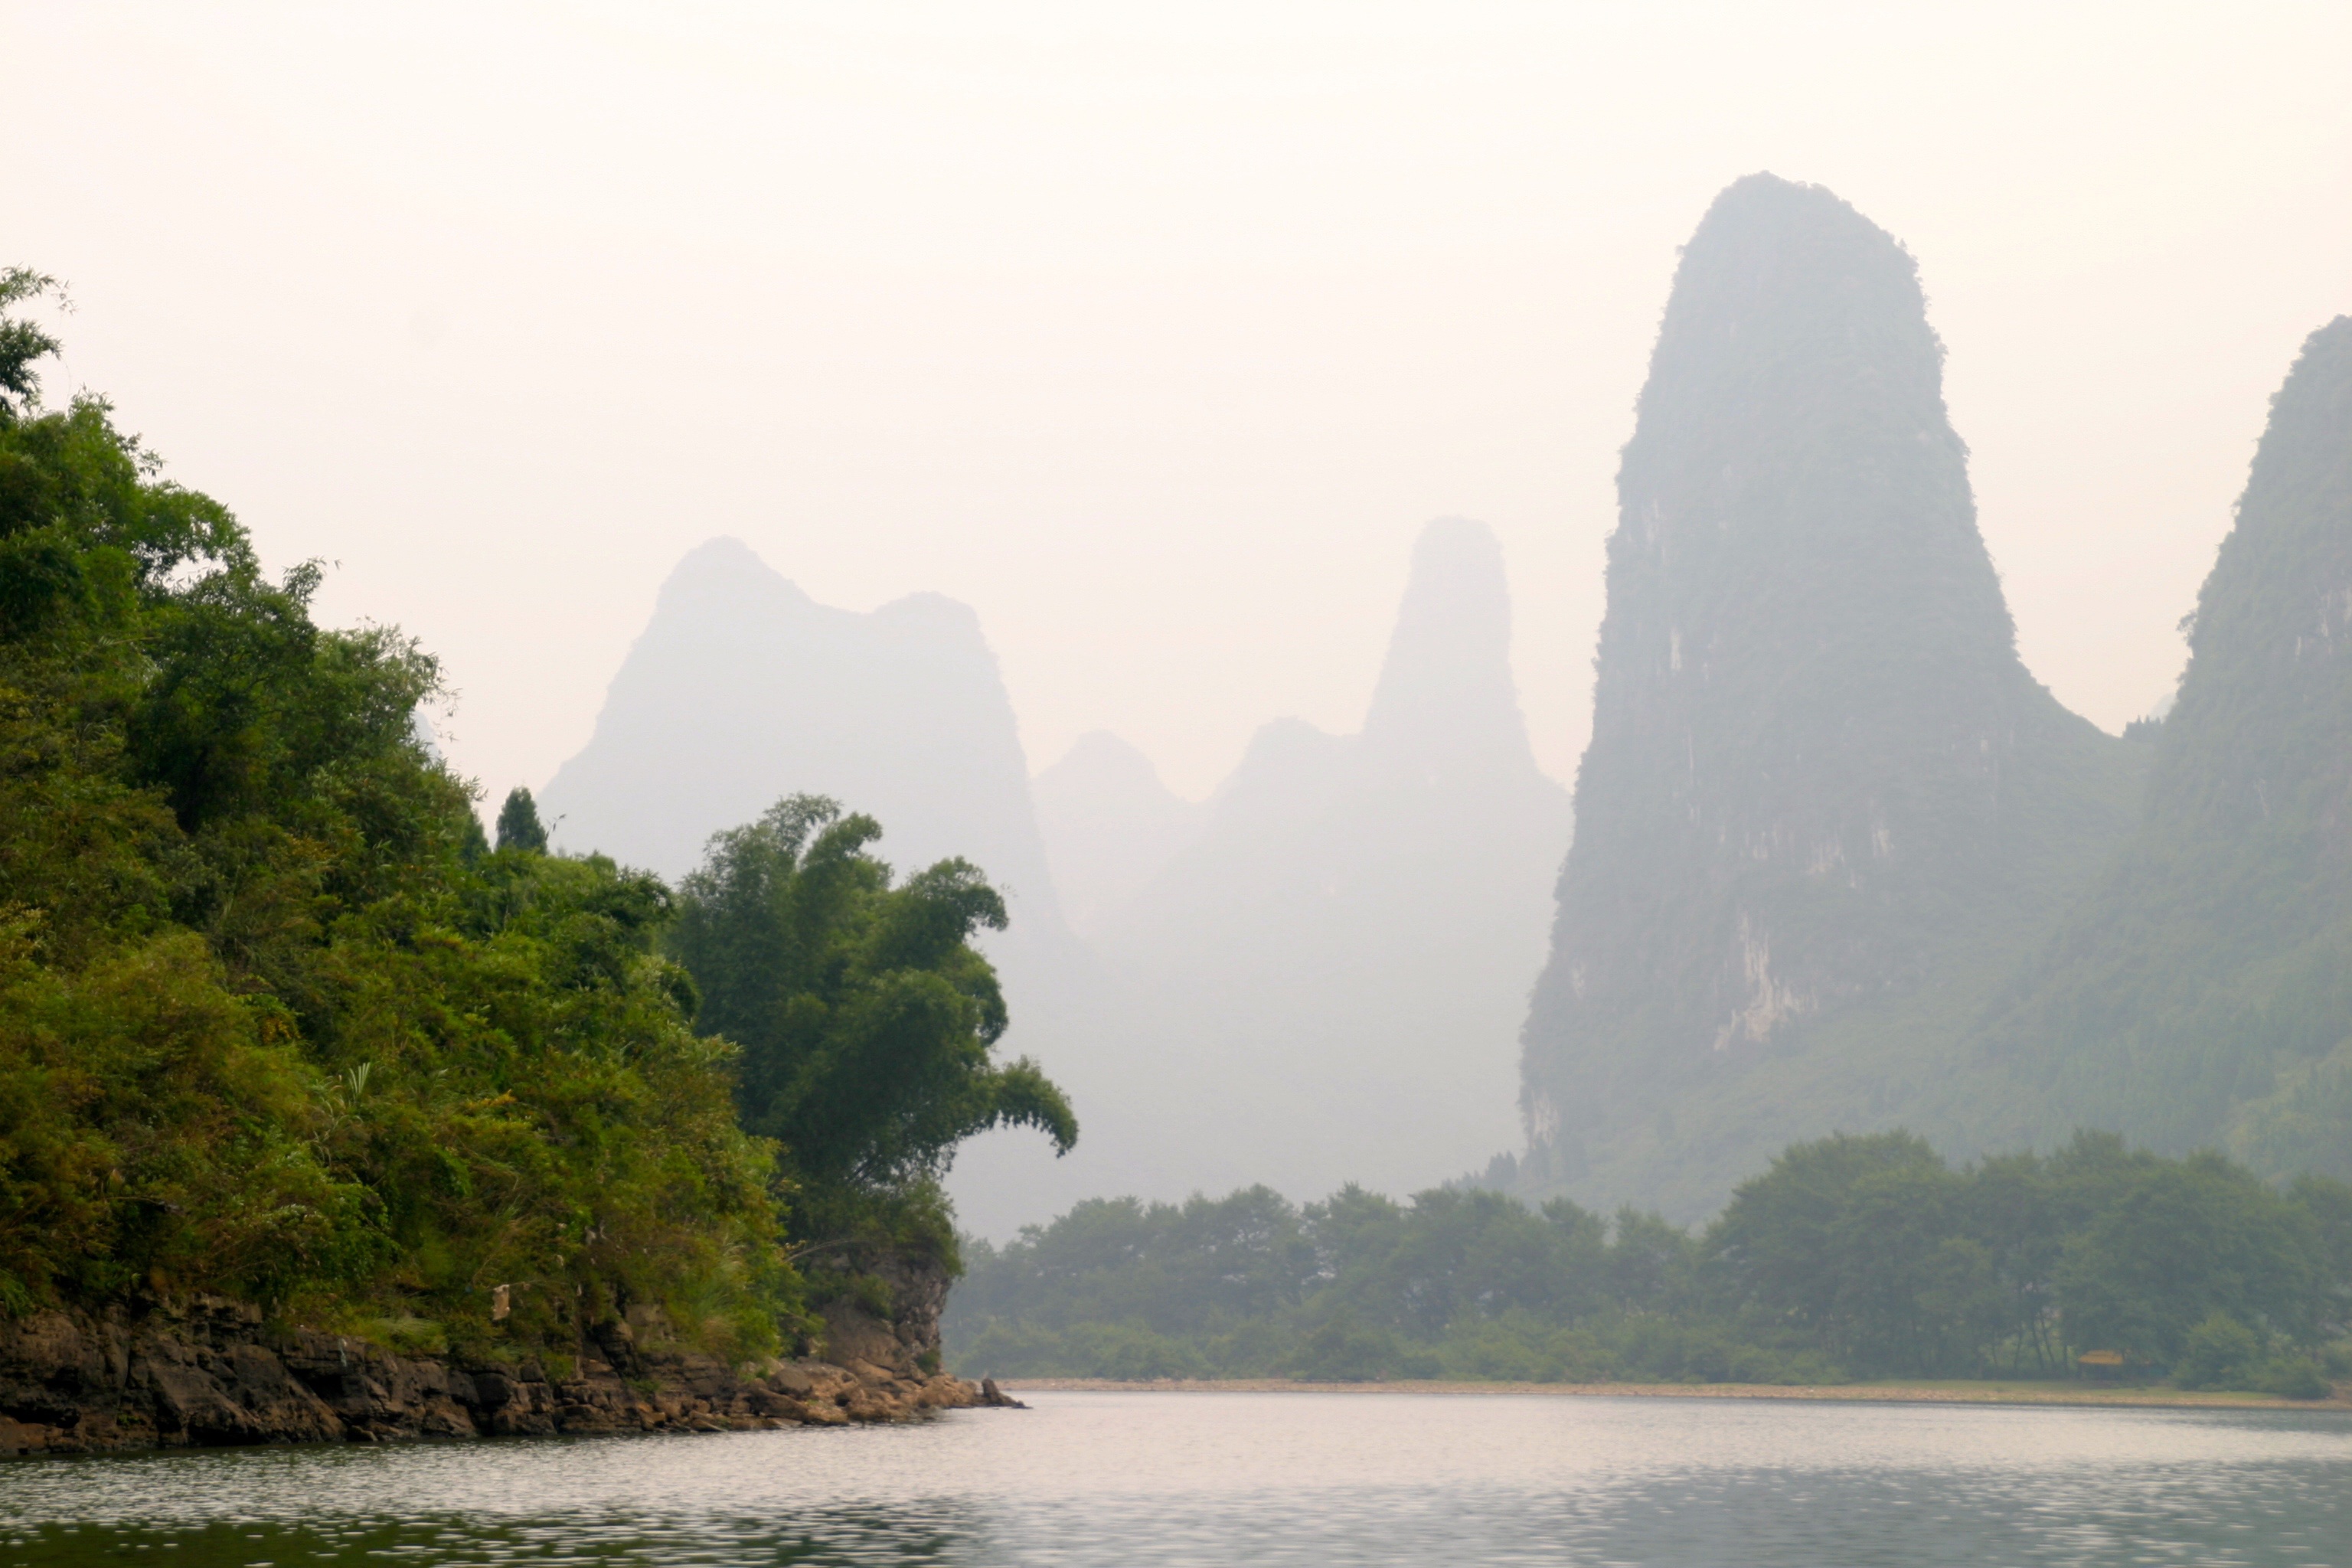
landscape, sea, coast, water, mountain, mist, lake, river, cliff, bay, asia, fjord, terrain, body of water, mountains, china, landform, mountain and water, gulin, geographical feature, atmospheric phenomenon